FC Sion

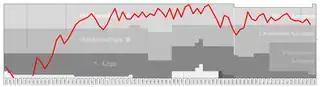
Chart of FC Sion table positions in the Swiss football league system

FC Sion were founded in 1909 by Robert Gilliard, who became club captain, and played their first match the same year, a 3–2 win against FC Aigle. The club grew thanks to contributions from locals, and played their first competitive league fixture in 1914, again a 3–2 victory, against FC Monthey. In 1919, Sion formally organised its managerial structure, with Gilliard becoming vice-president and Charles Aymon taking the presidency.